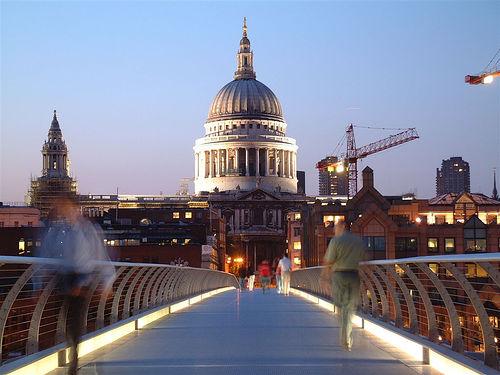
Weather: sun or clear